Gloucester Hill Battle Monument

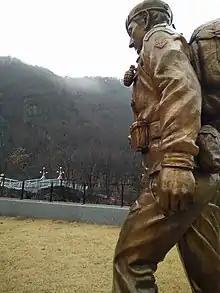
One of the figures in the Gloucester Hill Battle Memorial Park

The Gloucester Hill Battle Monument (literally "British Army's Seolmari Battle Monument in Paju") or Gloucester Memorial is a memorial in South Korea that commemorates the actions of the Gloucestershire Regiment and C Troop, 170th Mortar Battery, Royal Artillery, of the British Army during the Battle of the Imjin River in 1951.